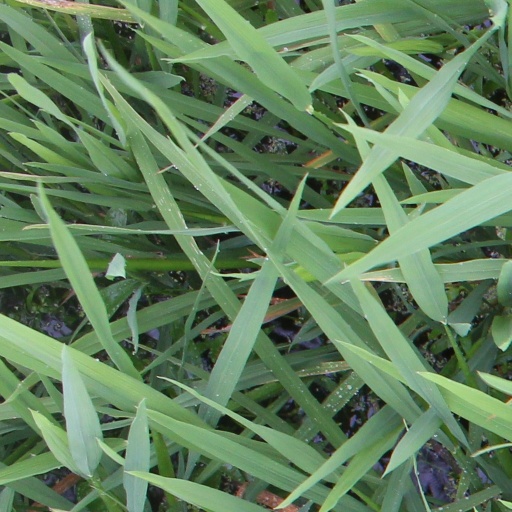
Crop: rice